Nanclares de la Oca

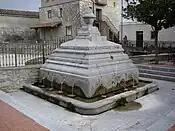
Fuente de los Doce Caños

The central square is dominated by the , built in 1901, and the old wash-house. From the square, a little stone bridge can be seen crossing a stream called "El Torco", which turns into a waterfall in winter.